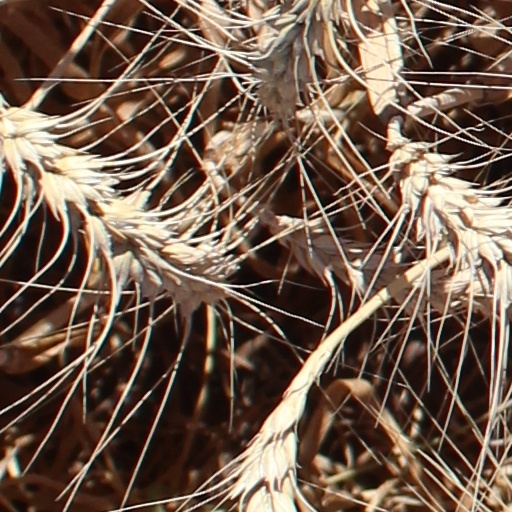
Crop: wheat